Ledenika

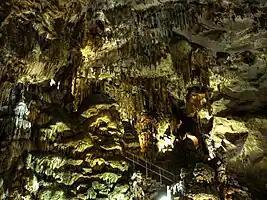
The Concert Hall

Ledenika (English: icy or glacial) is a cave in the Northwestern parts of the Balkan Mountains, 16 km away from the Bulgarian city of Vratsa. Its entrance is approximately 830 m above sea level. The cave features an abundance of galleries and impressive karst formations including stalactites and stalagmites. It was first discovered around the beginning of the 20th century and has been open to tourists since 1961. Ledenika Peak on Graham Land in Antarctica is named after the cave, in recognition of its cultural importance.